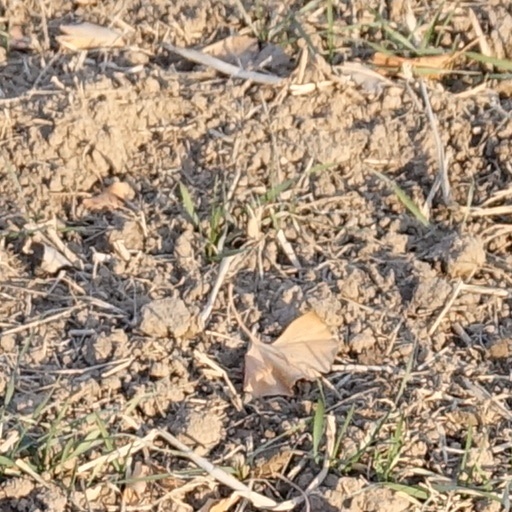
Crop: wheat